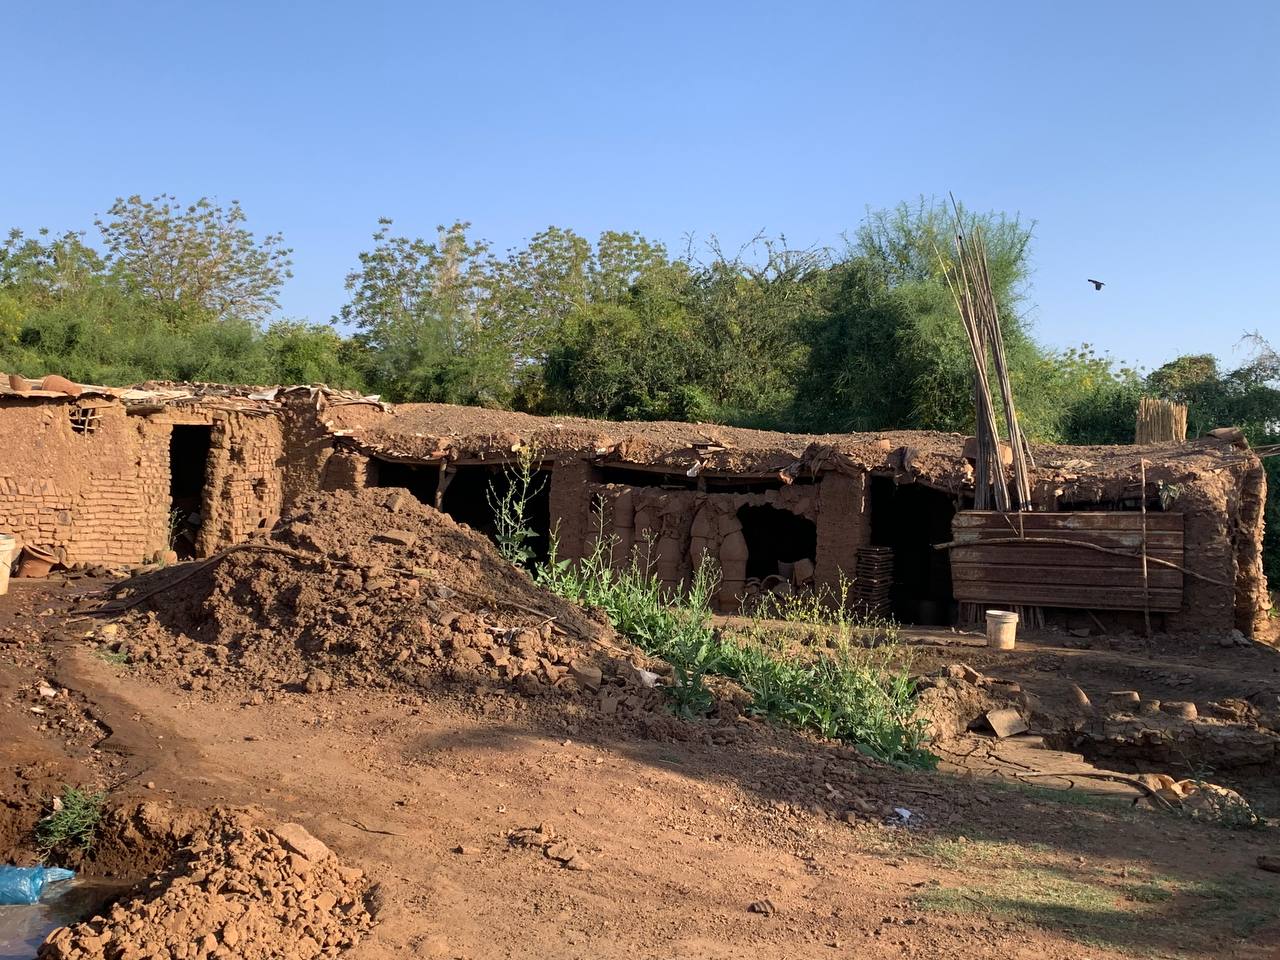
الوصف بالفصحى: موقع عمل تقليدي لصناعة الفخار باستخدام مواد محلية
الوصف بالعامية السودانية: ورشة بتاعة فخارمبنية بالطوب الأحمر، حواليها في طمي ومواد محلية
التصنيف: Local Culture & Objects
التصنيف الفرعي: Craftwork